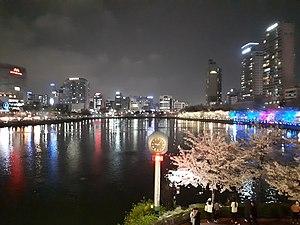
Le lac de Seokchon est situé à Séoul, près de la station de métro Jamsil, et à côté du Lotte World, parc d'attractions de Séoul.